Hayase Station

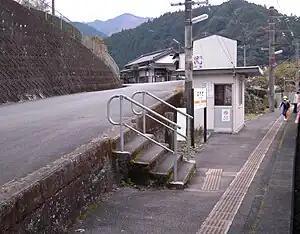
Hayase Station in November 2009

is a railway station on the Iida Line in Tenryū-ku, Hamamatsu, Shizuoka Prefecture, Japan, operated by Central Japan Railway Company (JR Central).